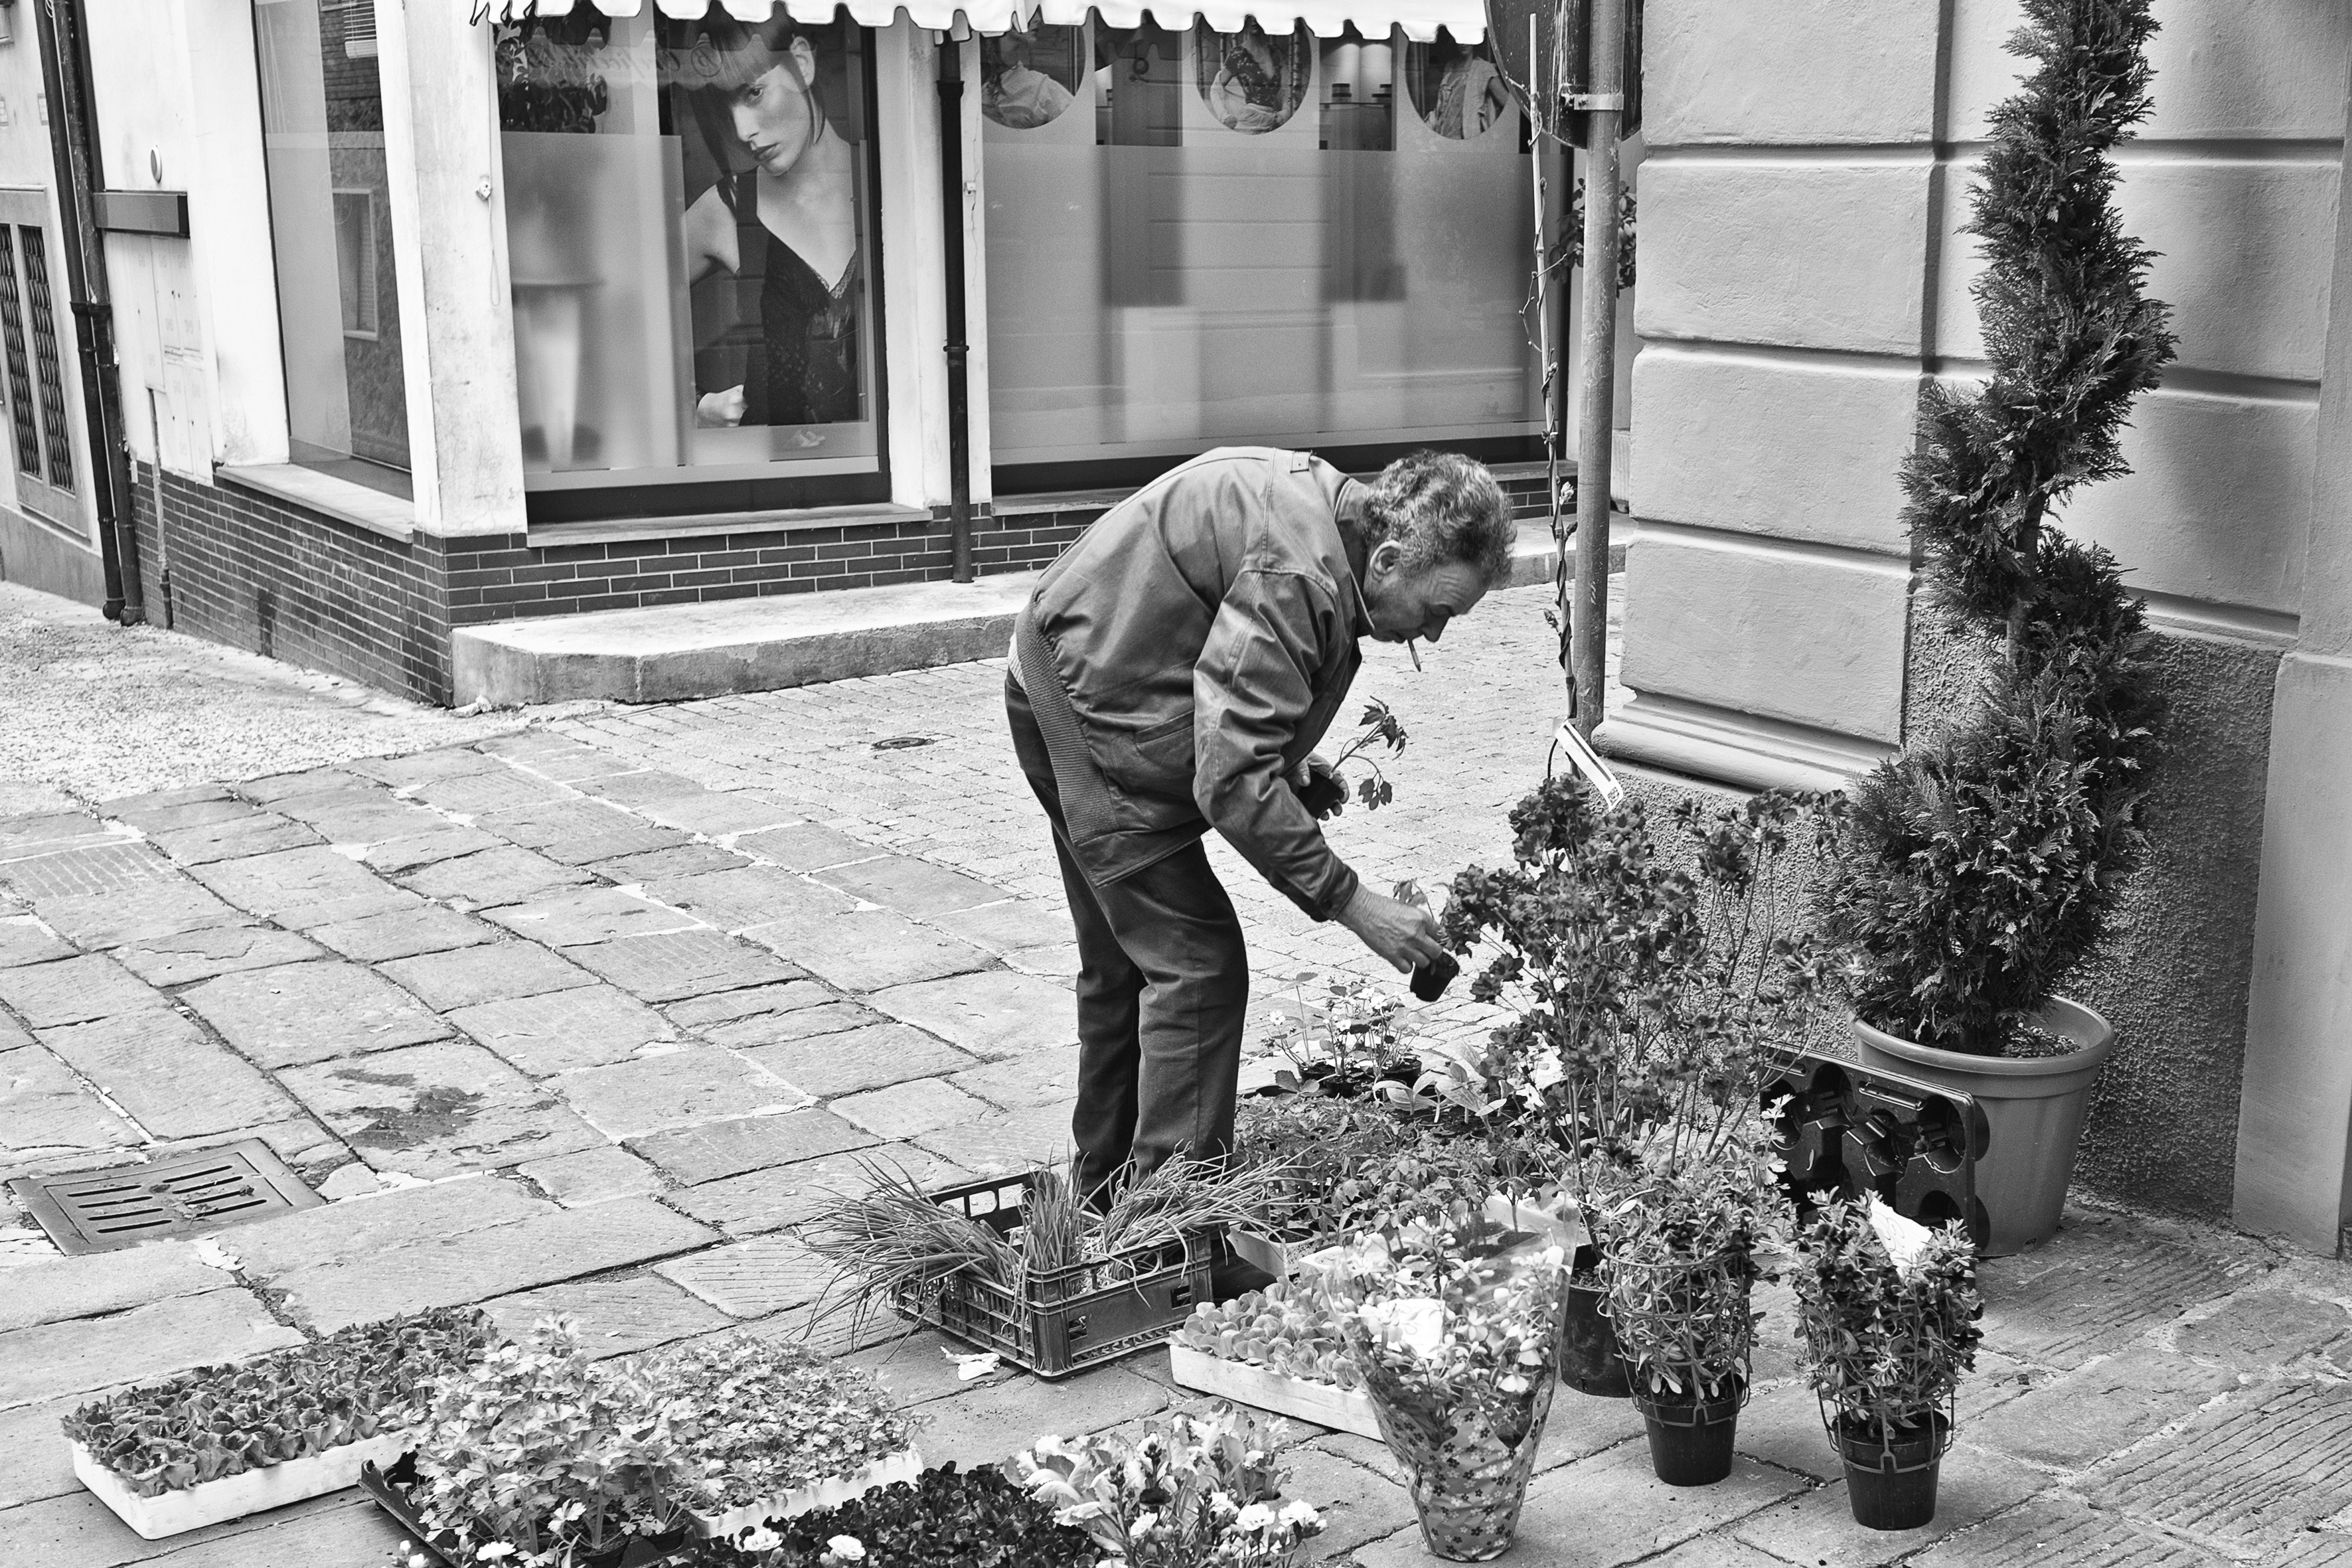
black and white, road, street, photography, urban, italy, tuscany, black, monochrome, bw, blackandwhite, blackwhite, photograph, image, barga, monochrome photography, human positions